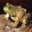
Label: frog